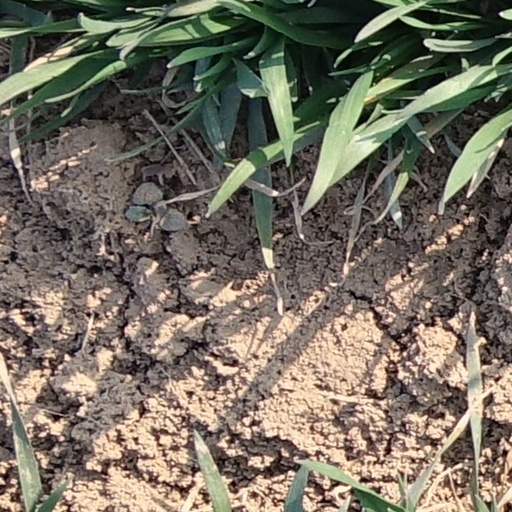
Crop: wheat